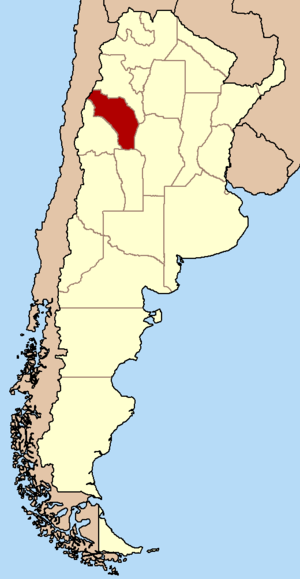
Provincia de La Rioja
La Rioja ligger vest i Argentina
La Rioja er en provins vest i Argentina. Naboprovinserne er Catamarca, Córdoba, San Luis og San Juan. La Rioja har en befolkning på 289 983 og dækker et areal på 89 680 km². Hovedstaden ligger i La Rioja. Den tidligere præsident Carlos Saúl Menem kom fra provinsen.